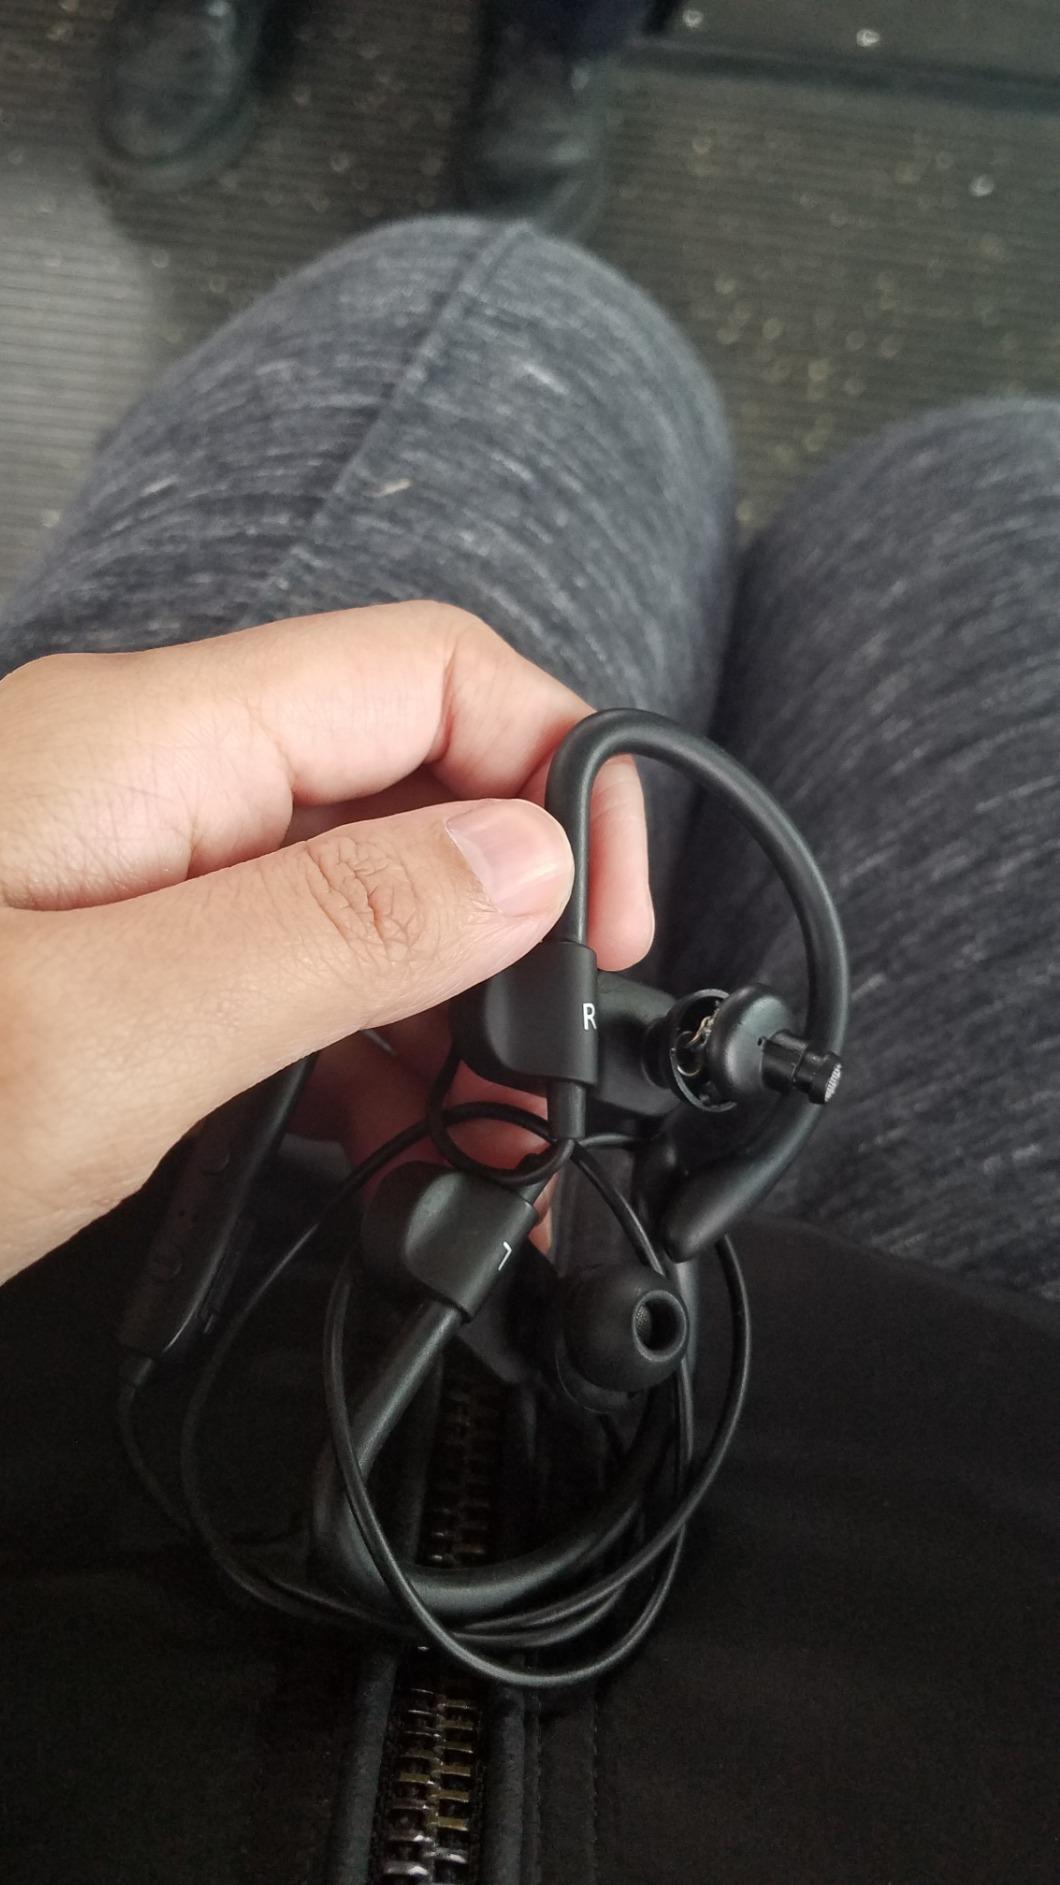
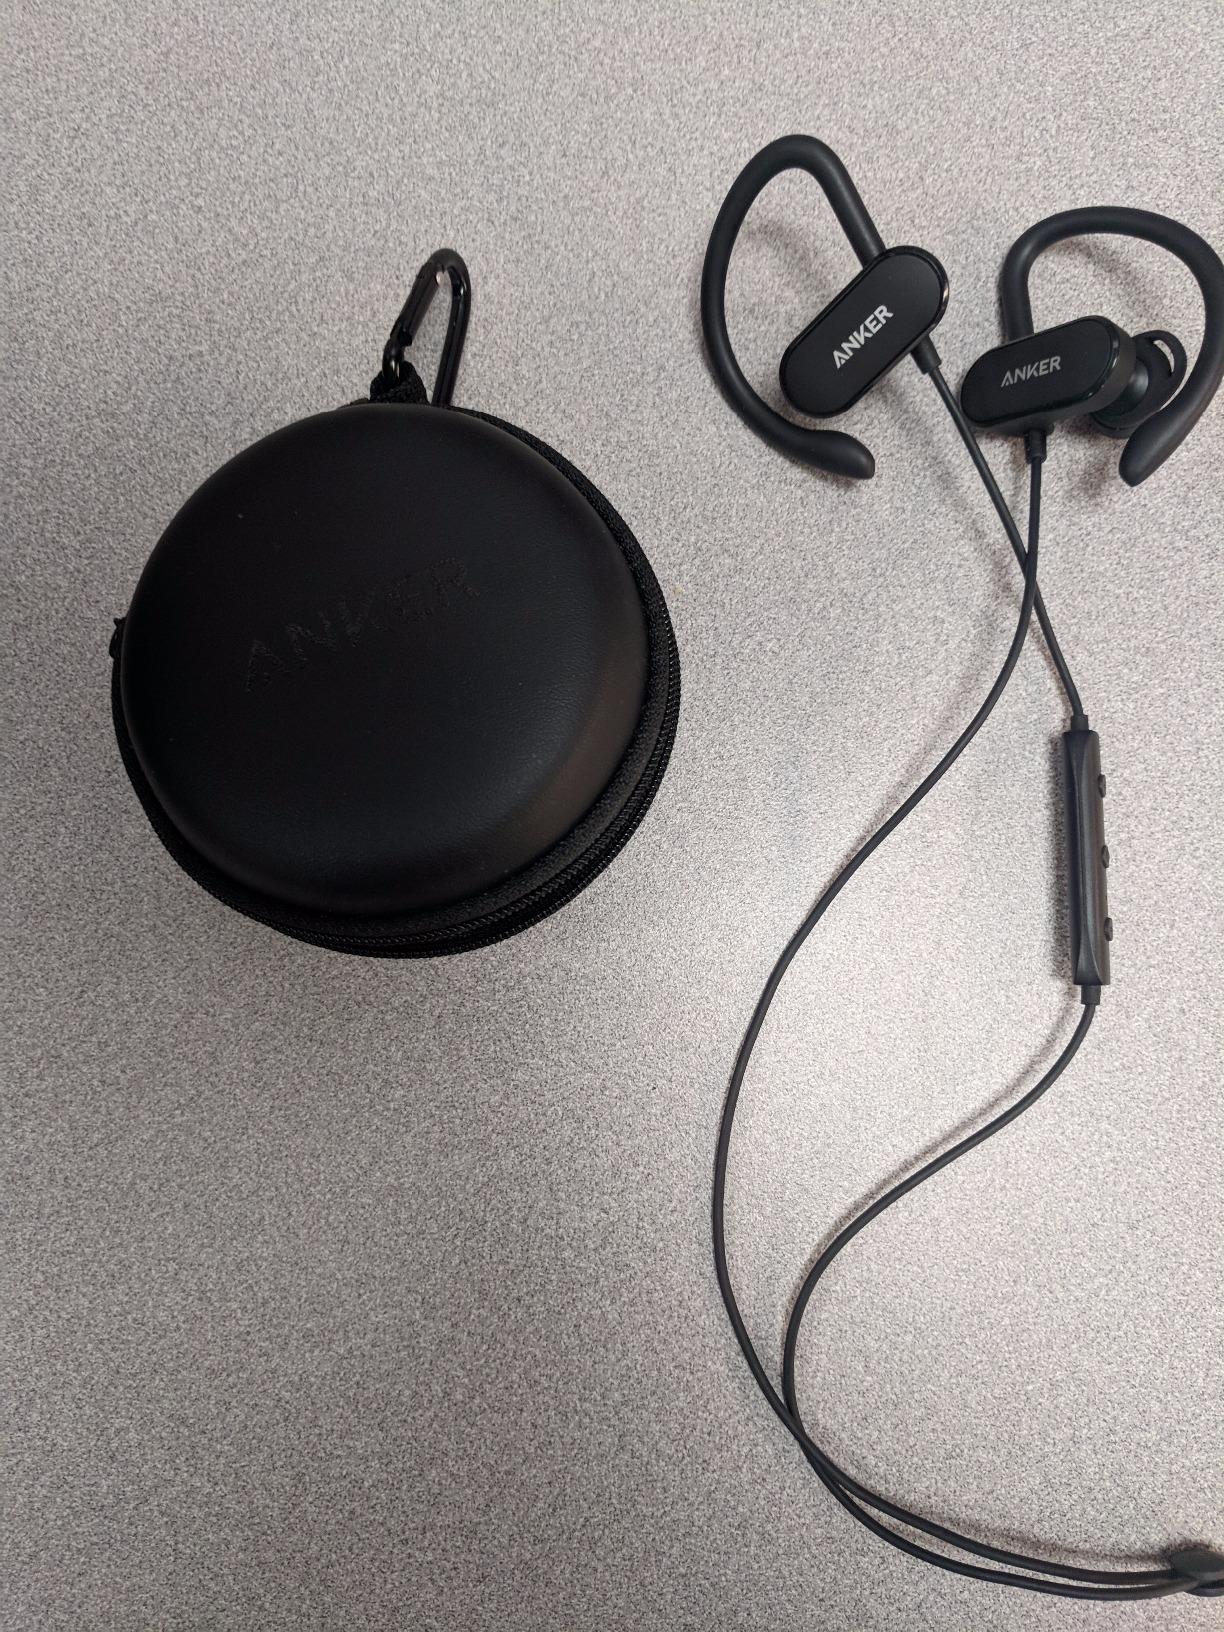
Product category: headphones
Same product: yes